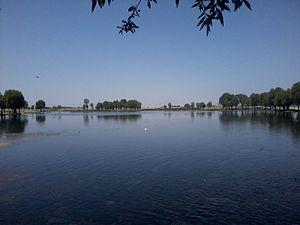
Cet article recense les zones humides de Turquie concernées par la convention de Ramsar.